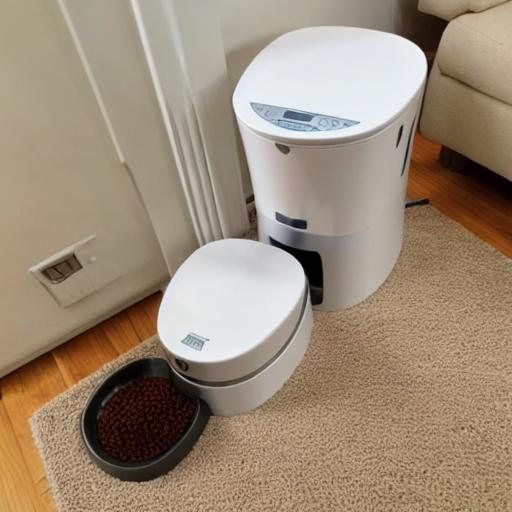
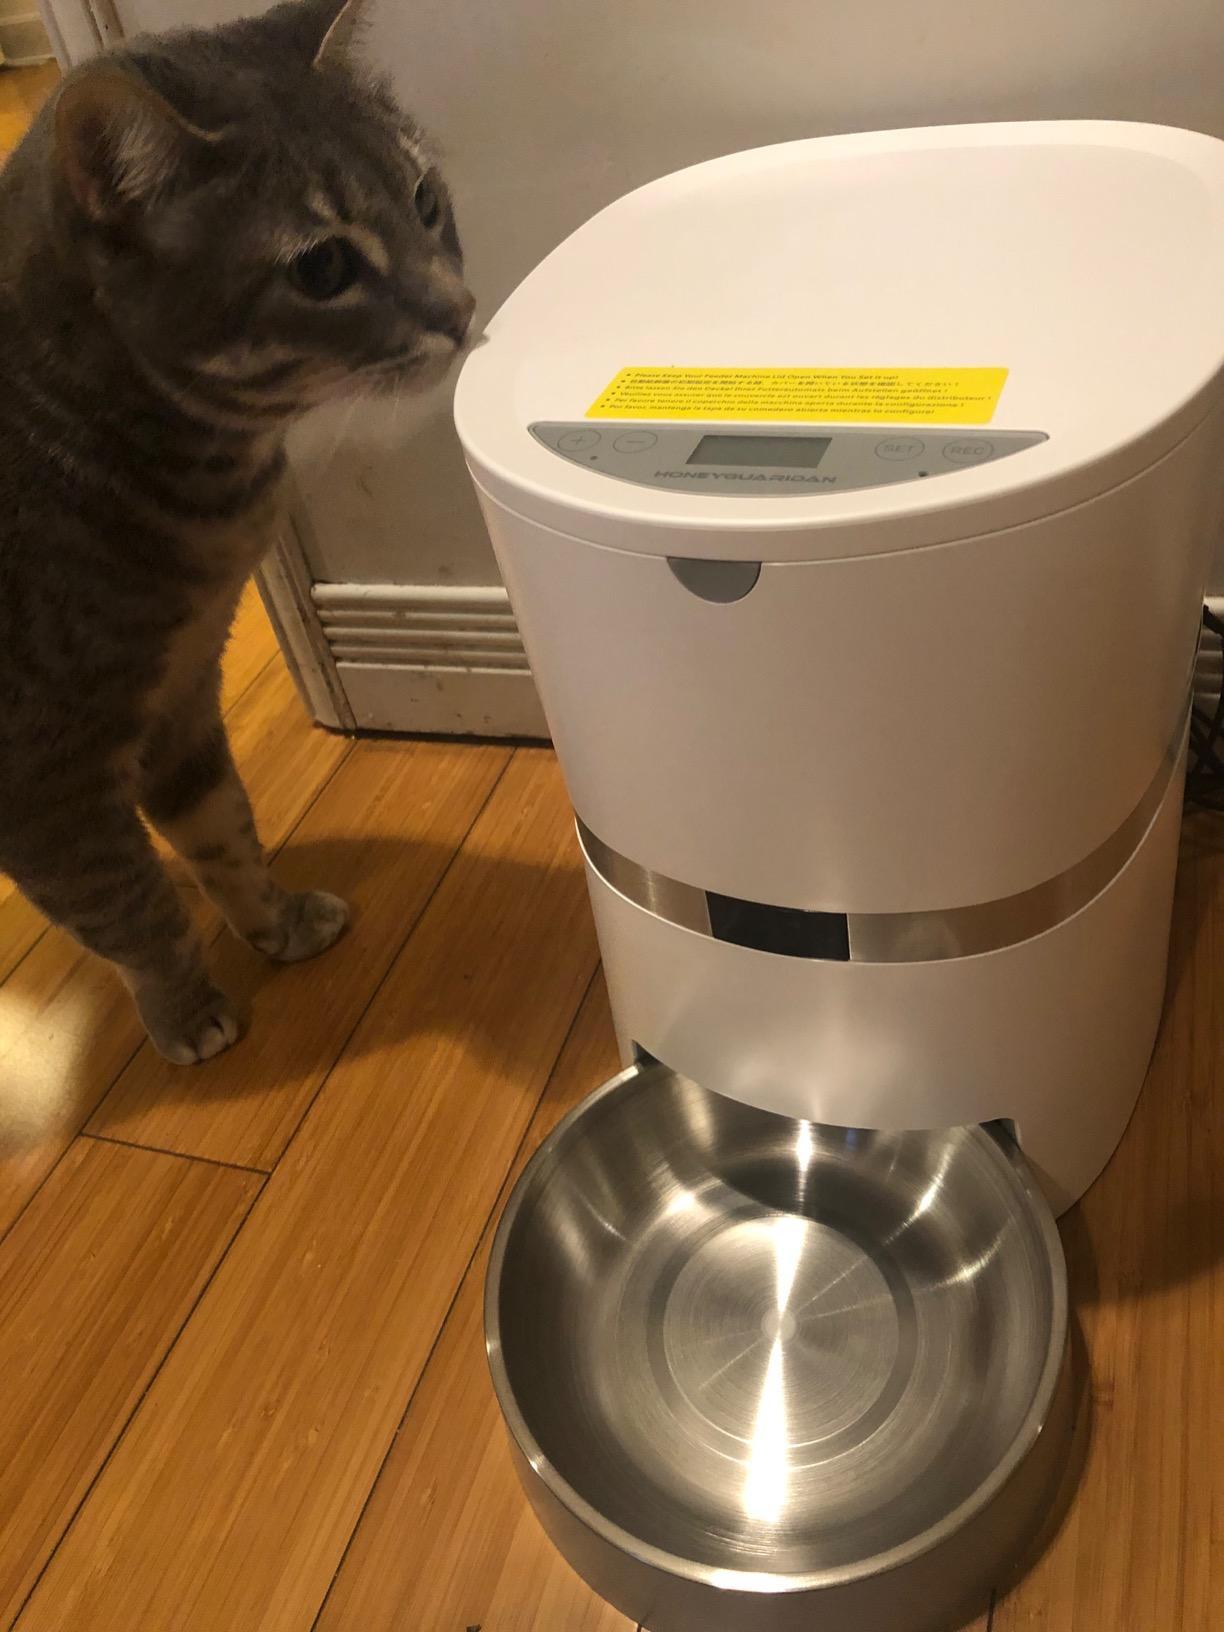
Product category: items_feeder
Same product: no